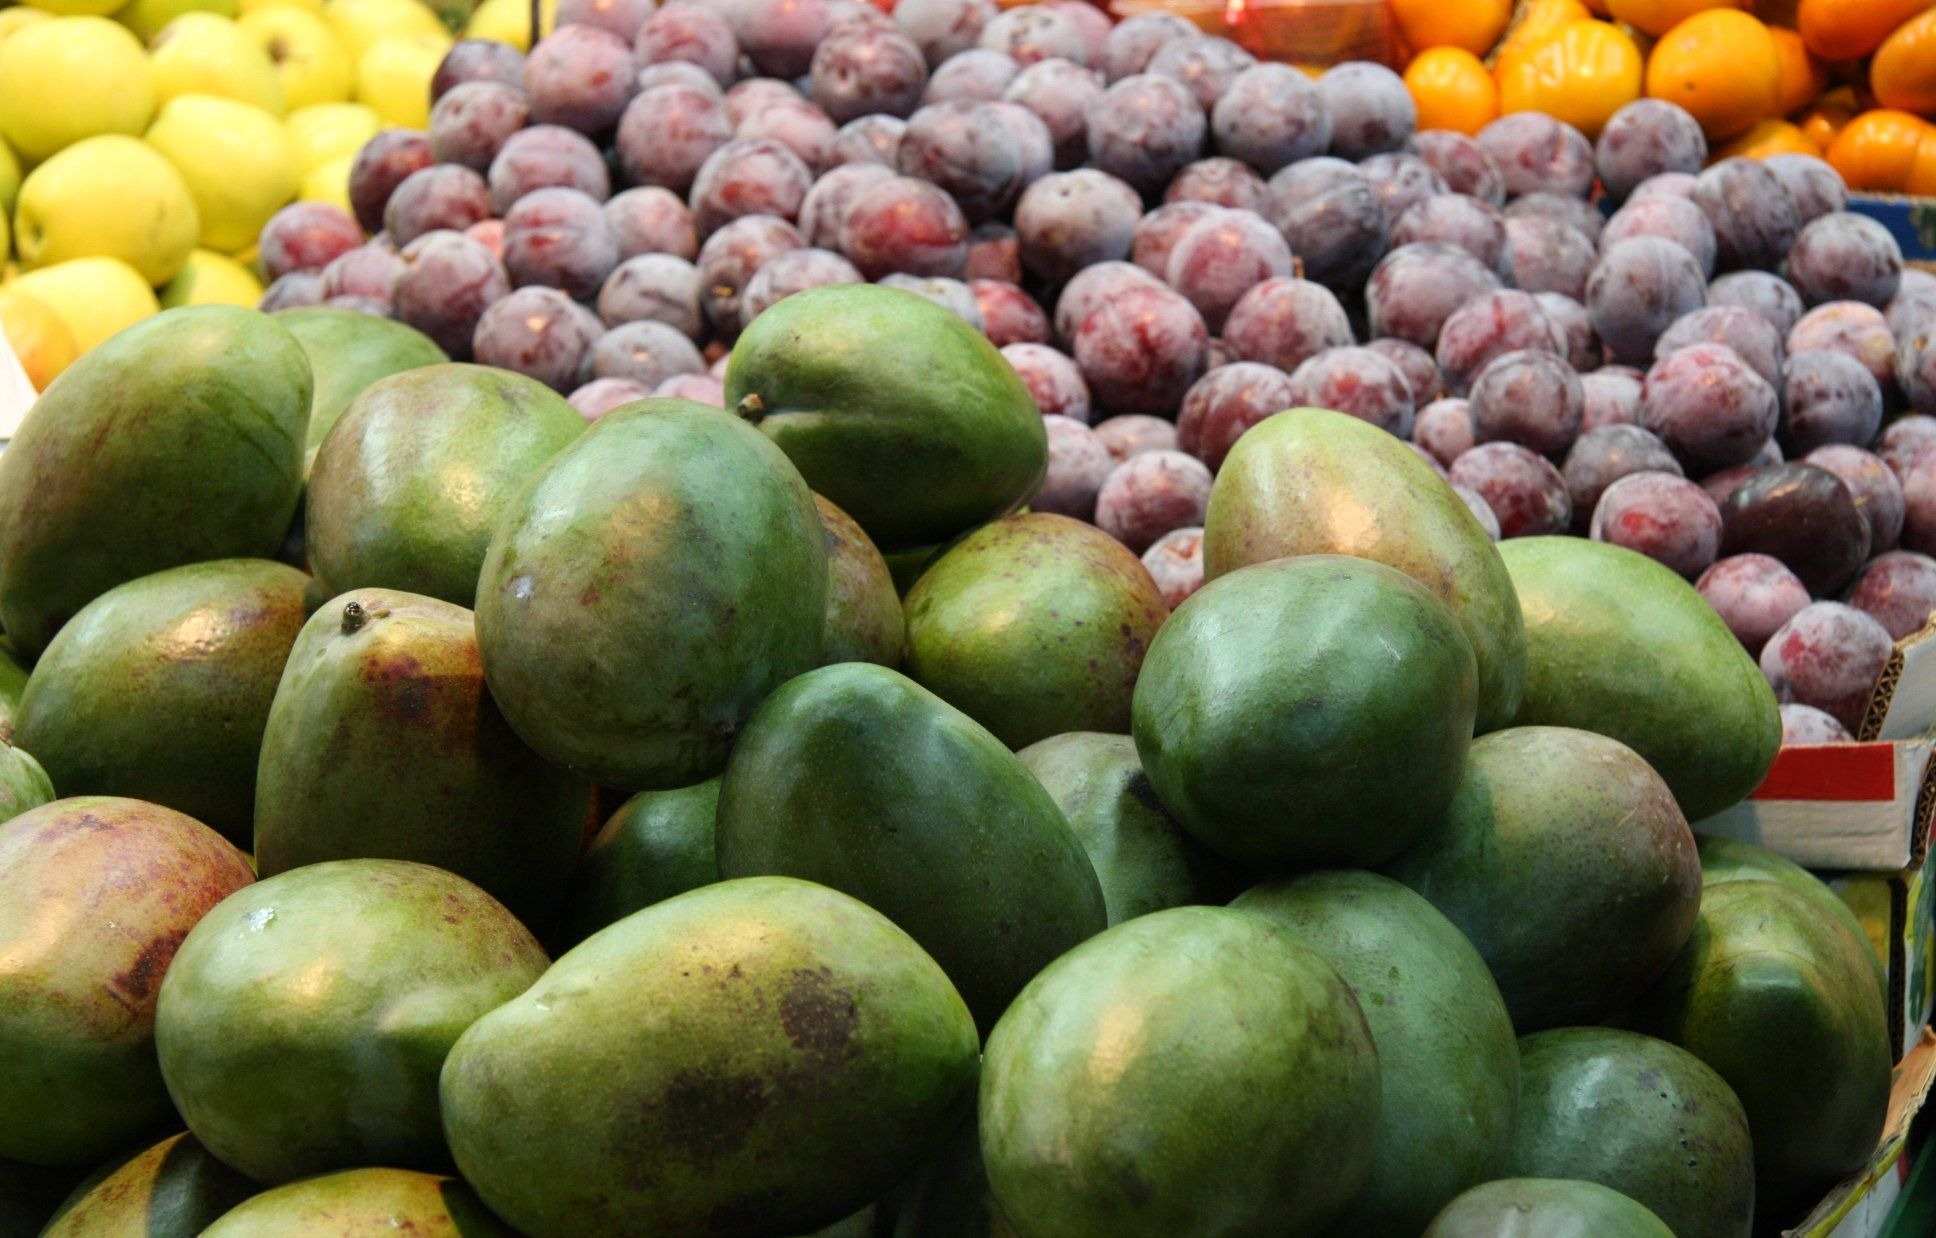
plant, fruit, orange, food, produce, fresh, market, mango, pears, fruits, sale, plums, flowering plant, land plant